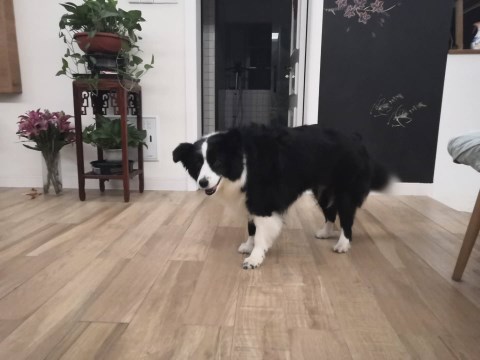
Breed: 2594-n000109-Border_collie